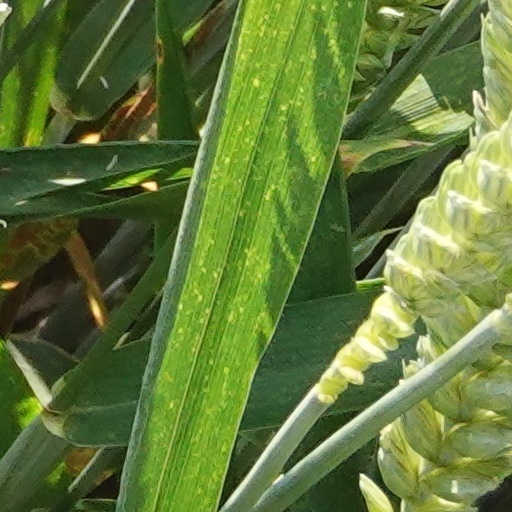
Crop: wheat